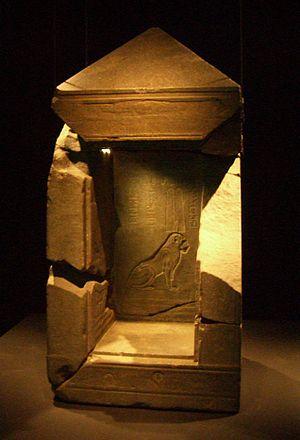
Naos des Décades reconstitué à l'occasion de l'exposition ""Trésors engloutis d'Egypte"" en 2006 au Grand Palais - Règne de Nectanebo Ier, 30e dynastie"
Saft el-Henneh, également appelé Saft el-Hinna, Saft el-Hinneh, Saft el-Henna, ou Saft el-Henneh, est un village et un site archéologique en Égypte. Il est situé dans le gouvernorat moderne d'Ach-Charqiya, dans le delta du Nil, à environ 7 km au sud-est de Zagazig, et correspond à l'antique cité égyptienne de Per-Sopdu ou Pi-Sopt.